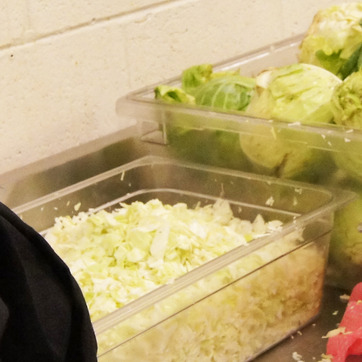
Material: plastic